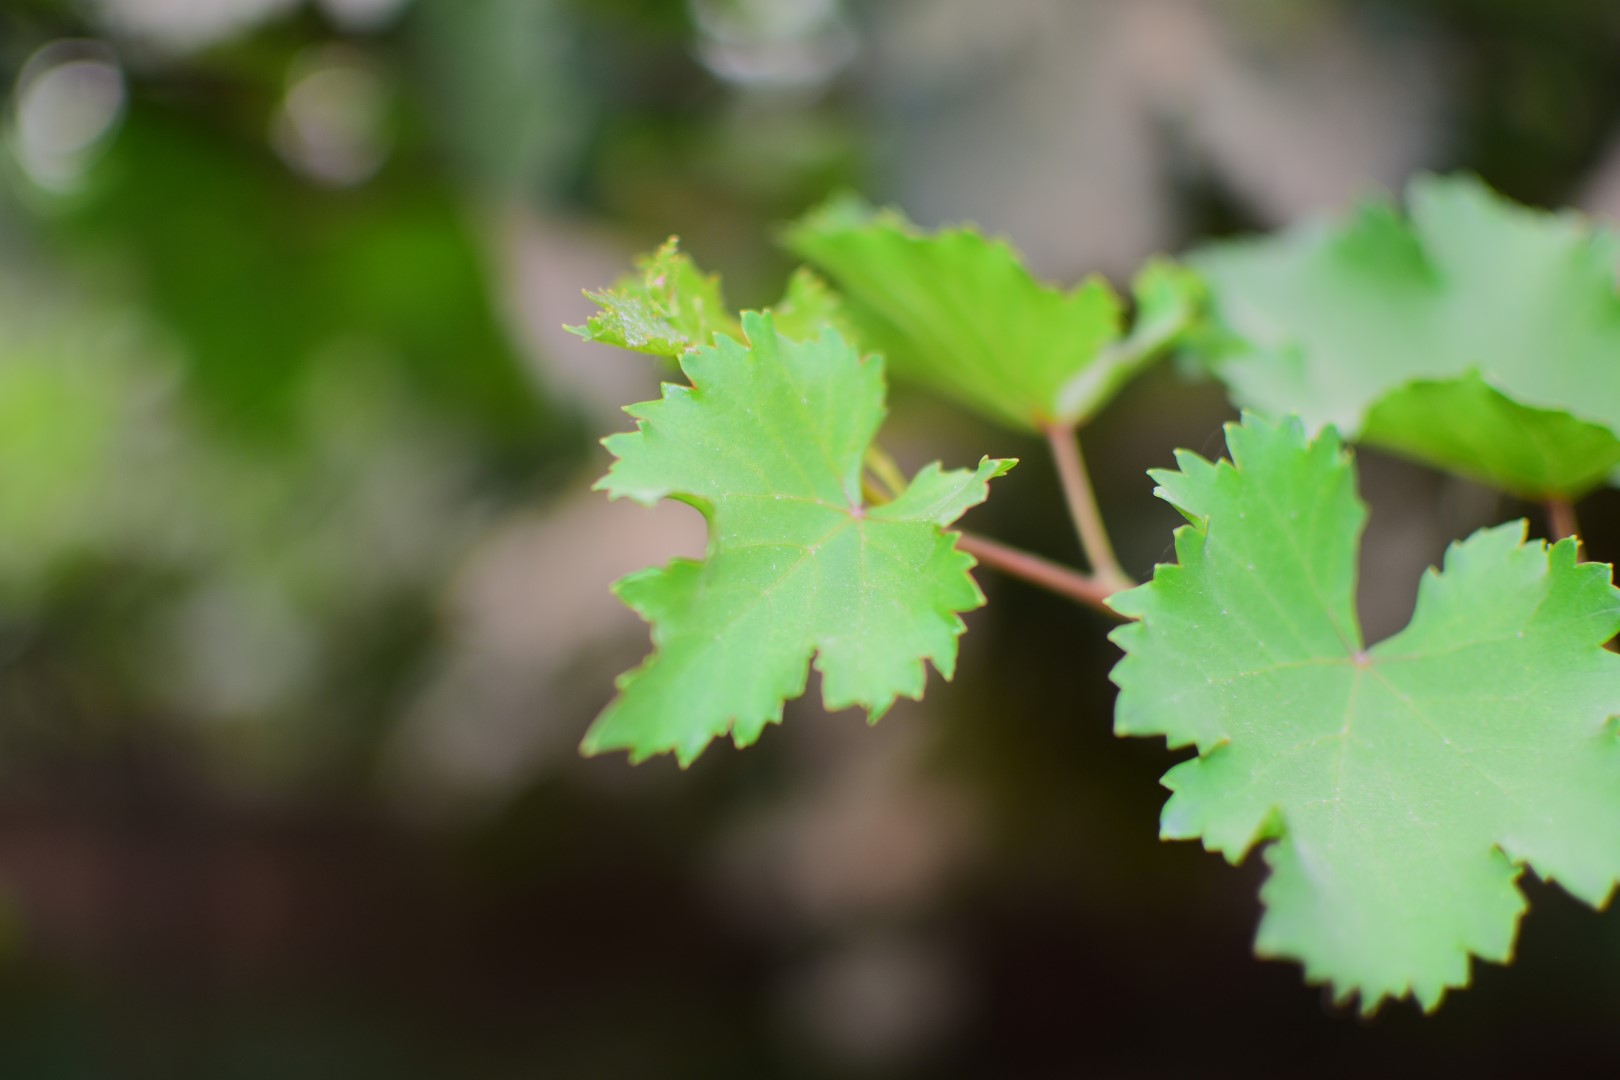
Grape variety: Kamali